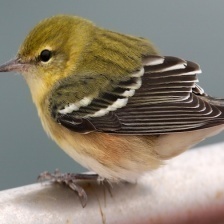
Species: BAY-BREASTED WARBLER
Scientific name: SETOPHAGA CASTANEA